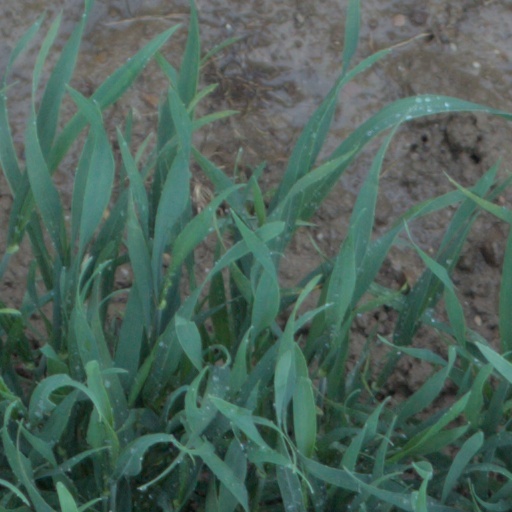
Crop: wheat